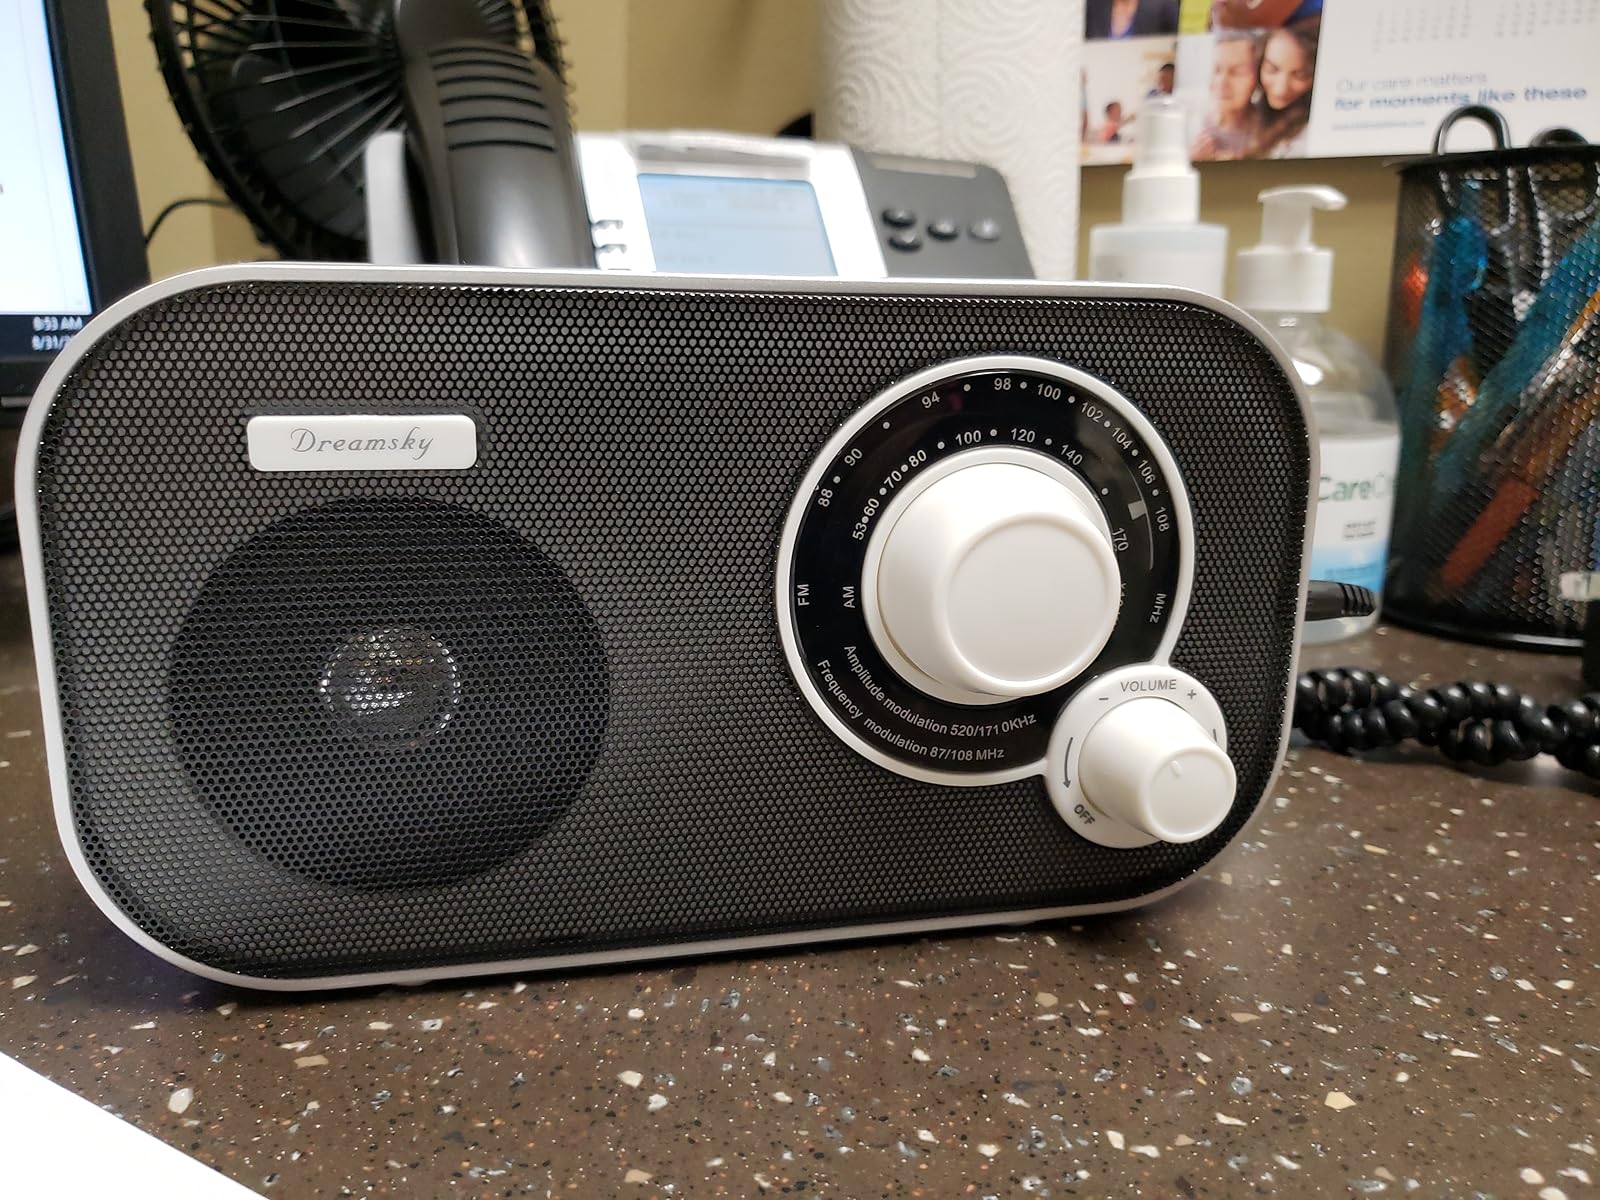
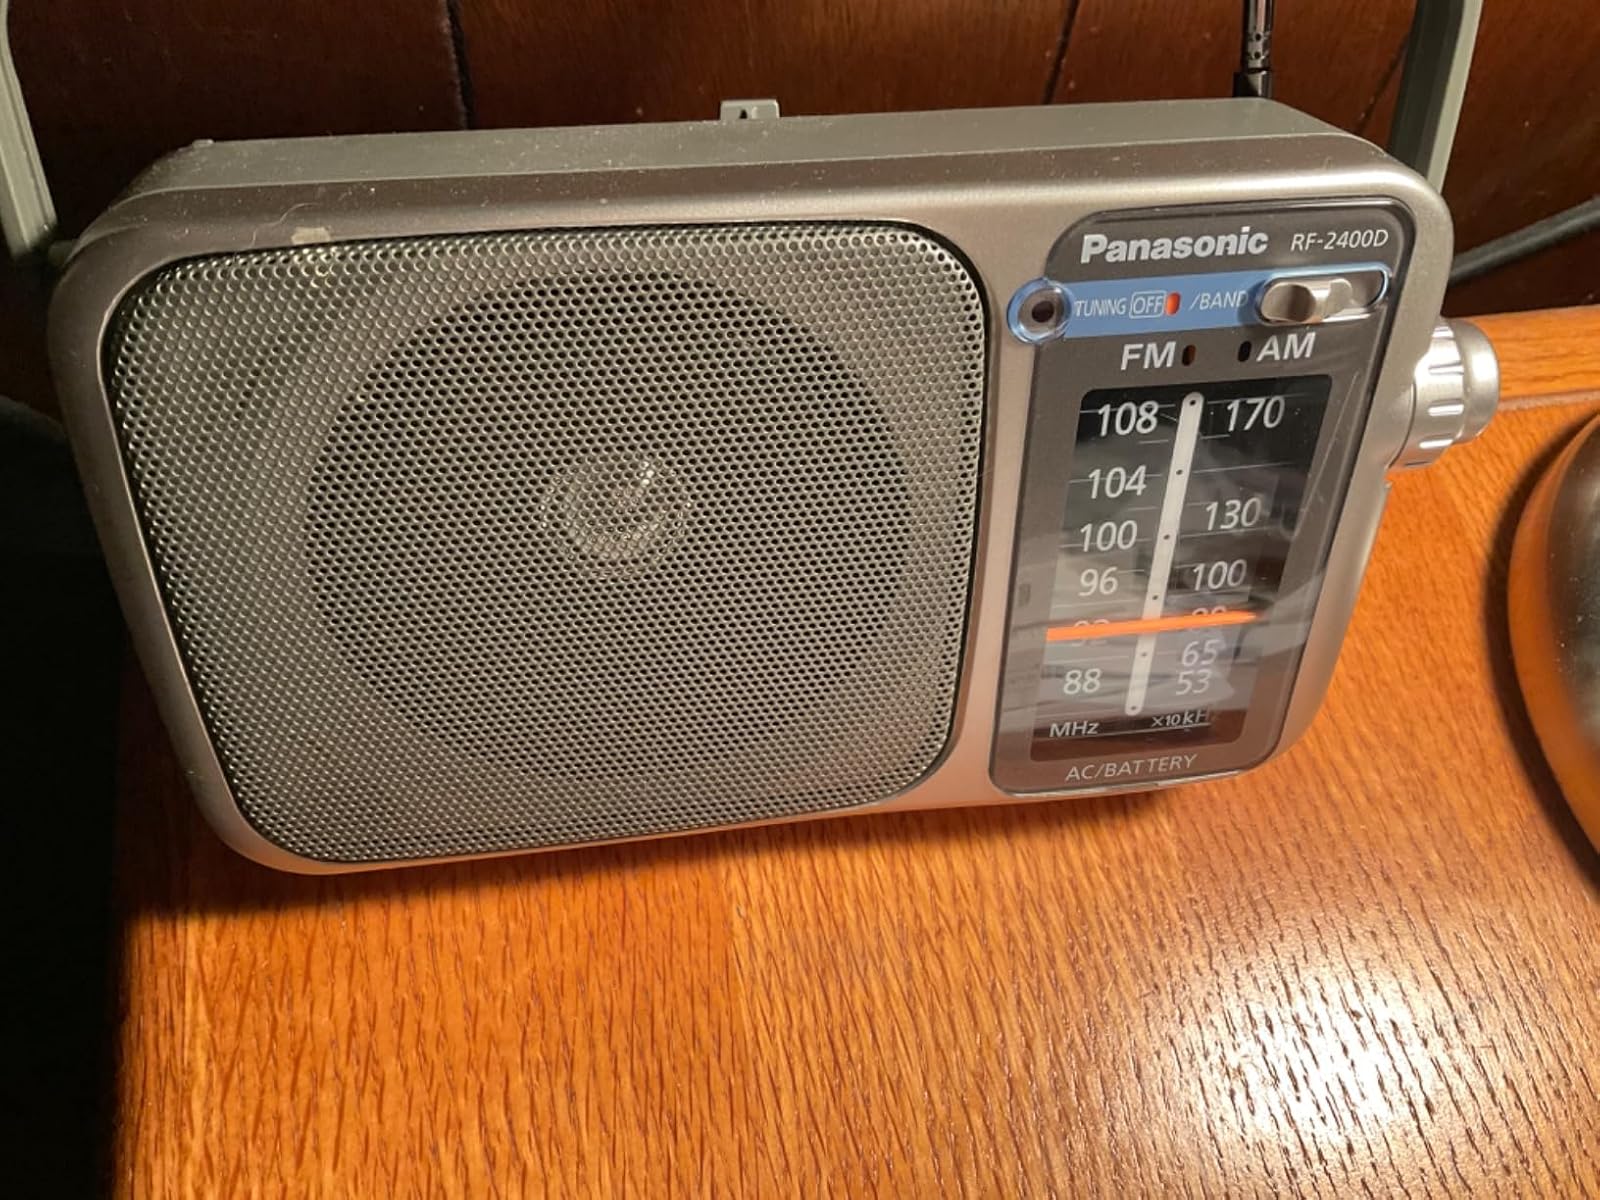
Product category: radio
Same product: no